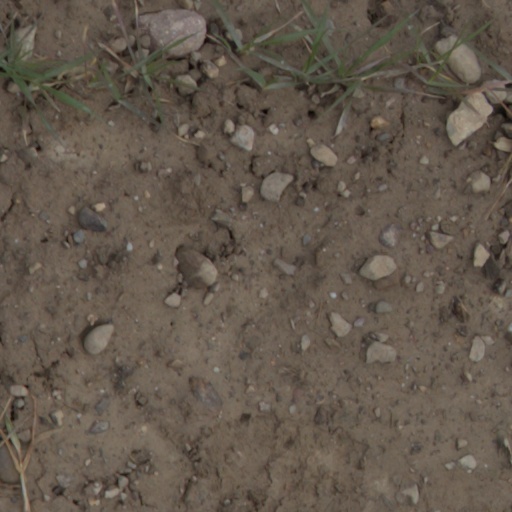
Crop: wheat